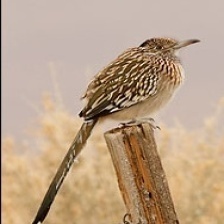
Species: ROADRUNNER
Scientific name: GEOCOCCYX